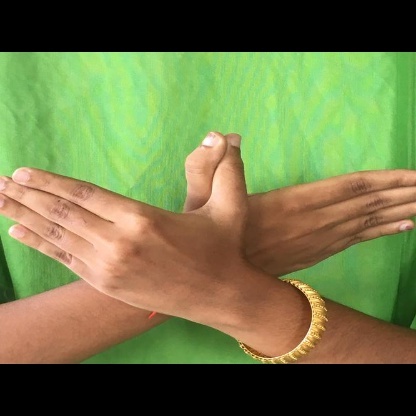
Mudra: Garuda